The Nook (Spring Garden Township, Pennsylvania)

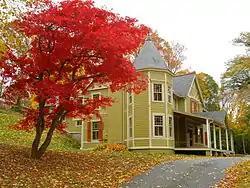

The Nook, also known as the Francis Farquhar House, is an historic, American home that is located in Spring Garden Township, York County, Pennsylvania.